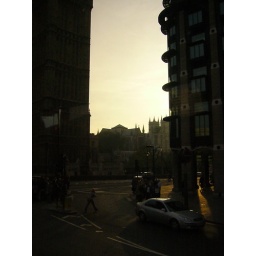
I took this from a bus window somewhere near westminster. I love the shadows and lights.